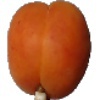
Label: apricot